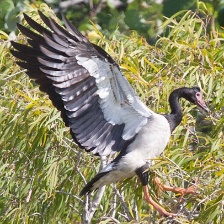
Species: MAGPIE GOOSE
Scientific name: ANSERANAS SEMIPALMATA
ImageNet parent category: goose